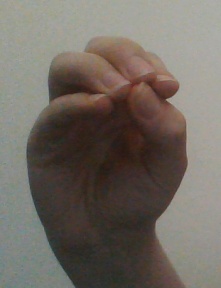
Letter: ha